O'Harra Stadium

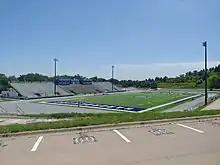
O'Harra Stadium.jpg

Dunham Field at O'Harra Memorial Stadium is a multi-purpose college football stadium in the United States, located on the campus of the South Dakota School of Mines & Technology (SDSM&T) in Rapid City, South Dakota. It is the home of the South Dakota Mines Hardrockers of the Rocky Mountain Athletic Conference in NCAA Division II, as well as Rapid City's two public high schools (Central and Stevens).